Walsoken

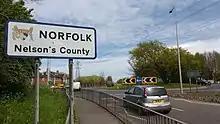
Entrance to Norfolk at Walsoken, Wisbech on the Cambridgeshire and Norfolk County boundary.

The village is a suburb of the fenland town of Wisbech and its ancient character and historic core have been surrounded by modern housing. The parish is south of West Walton, north of Emneth and west of Marshland St James.